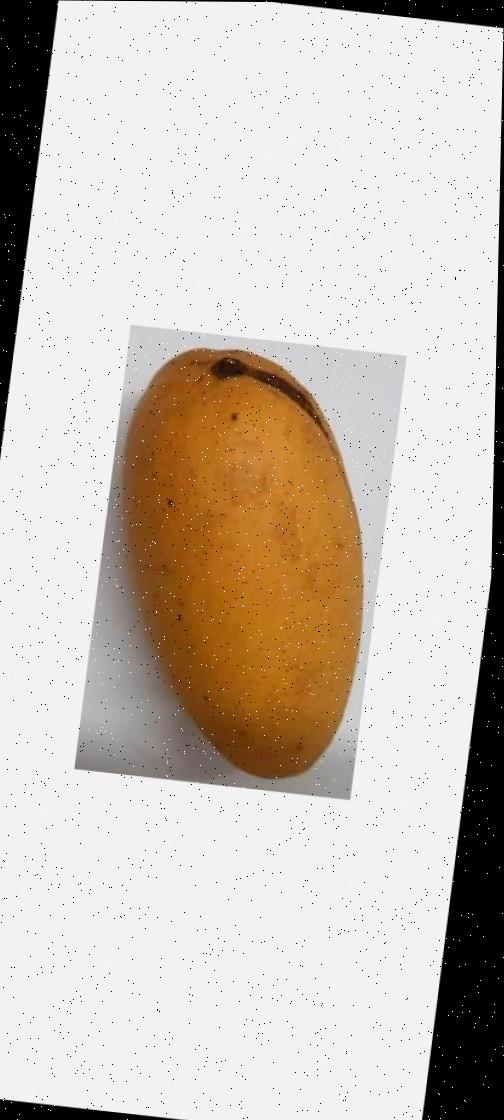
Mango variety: Katimon